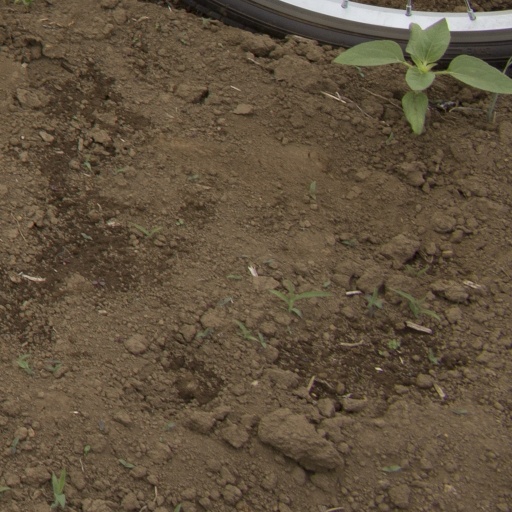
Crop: Jerusalem artichoke